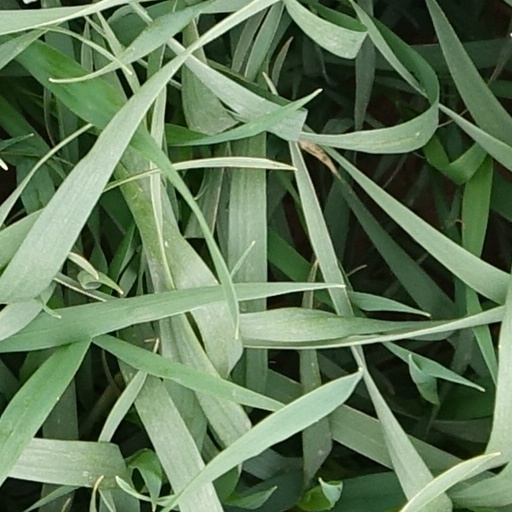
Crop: wheat